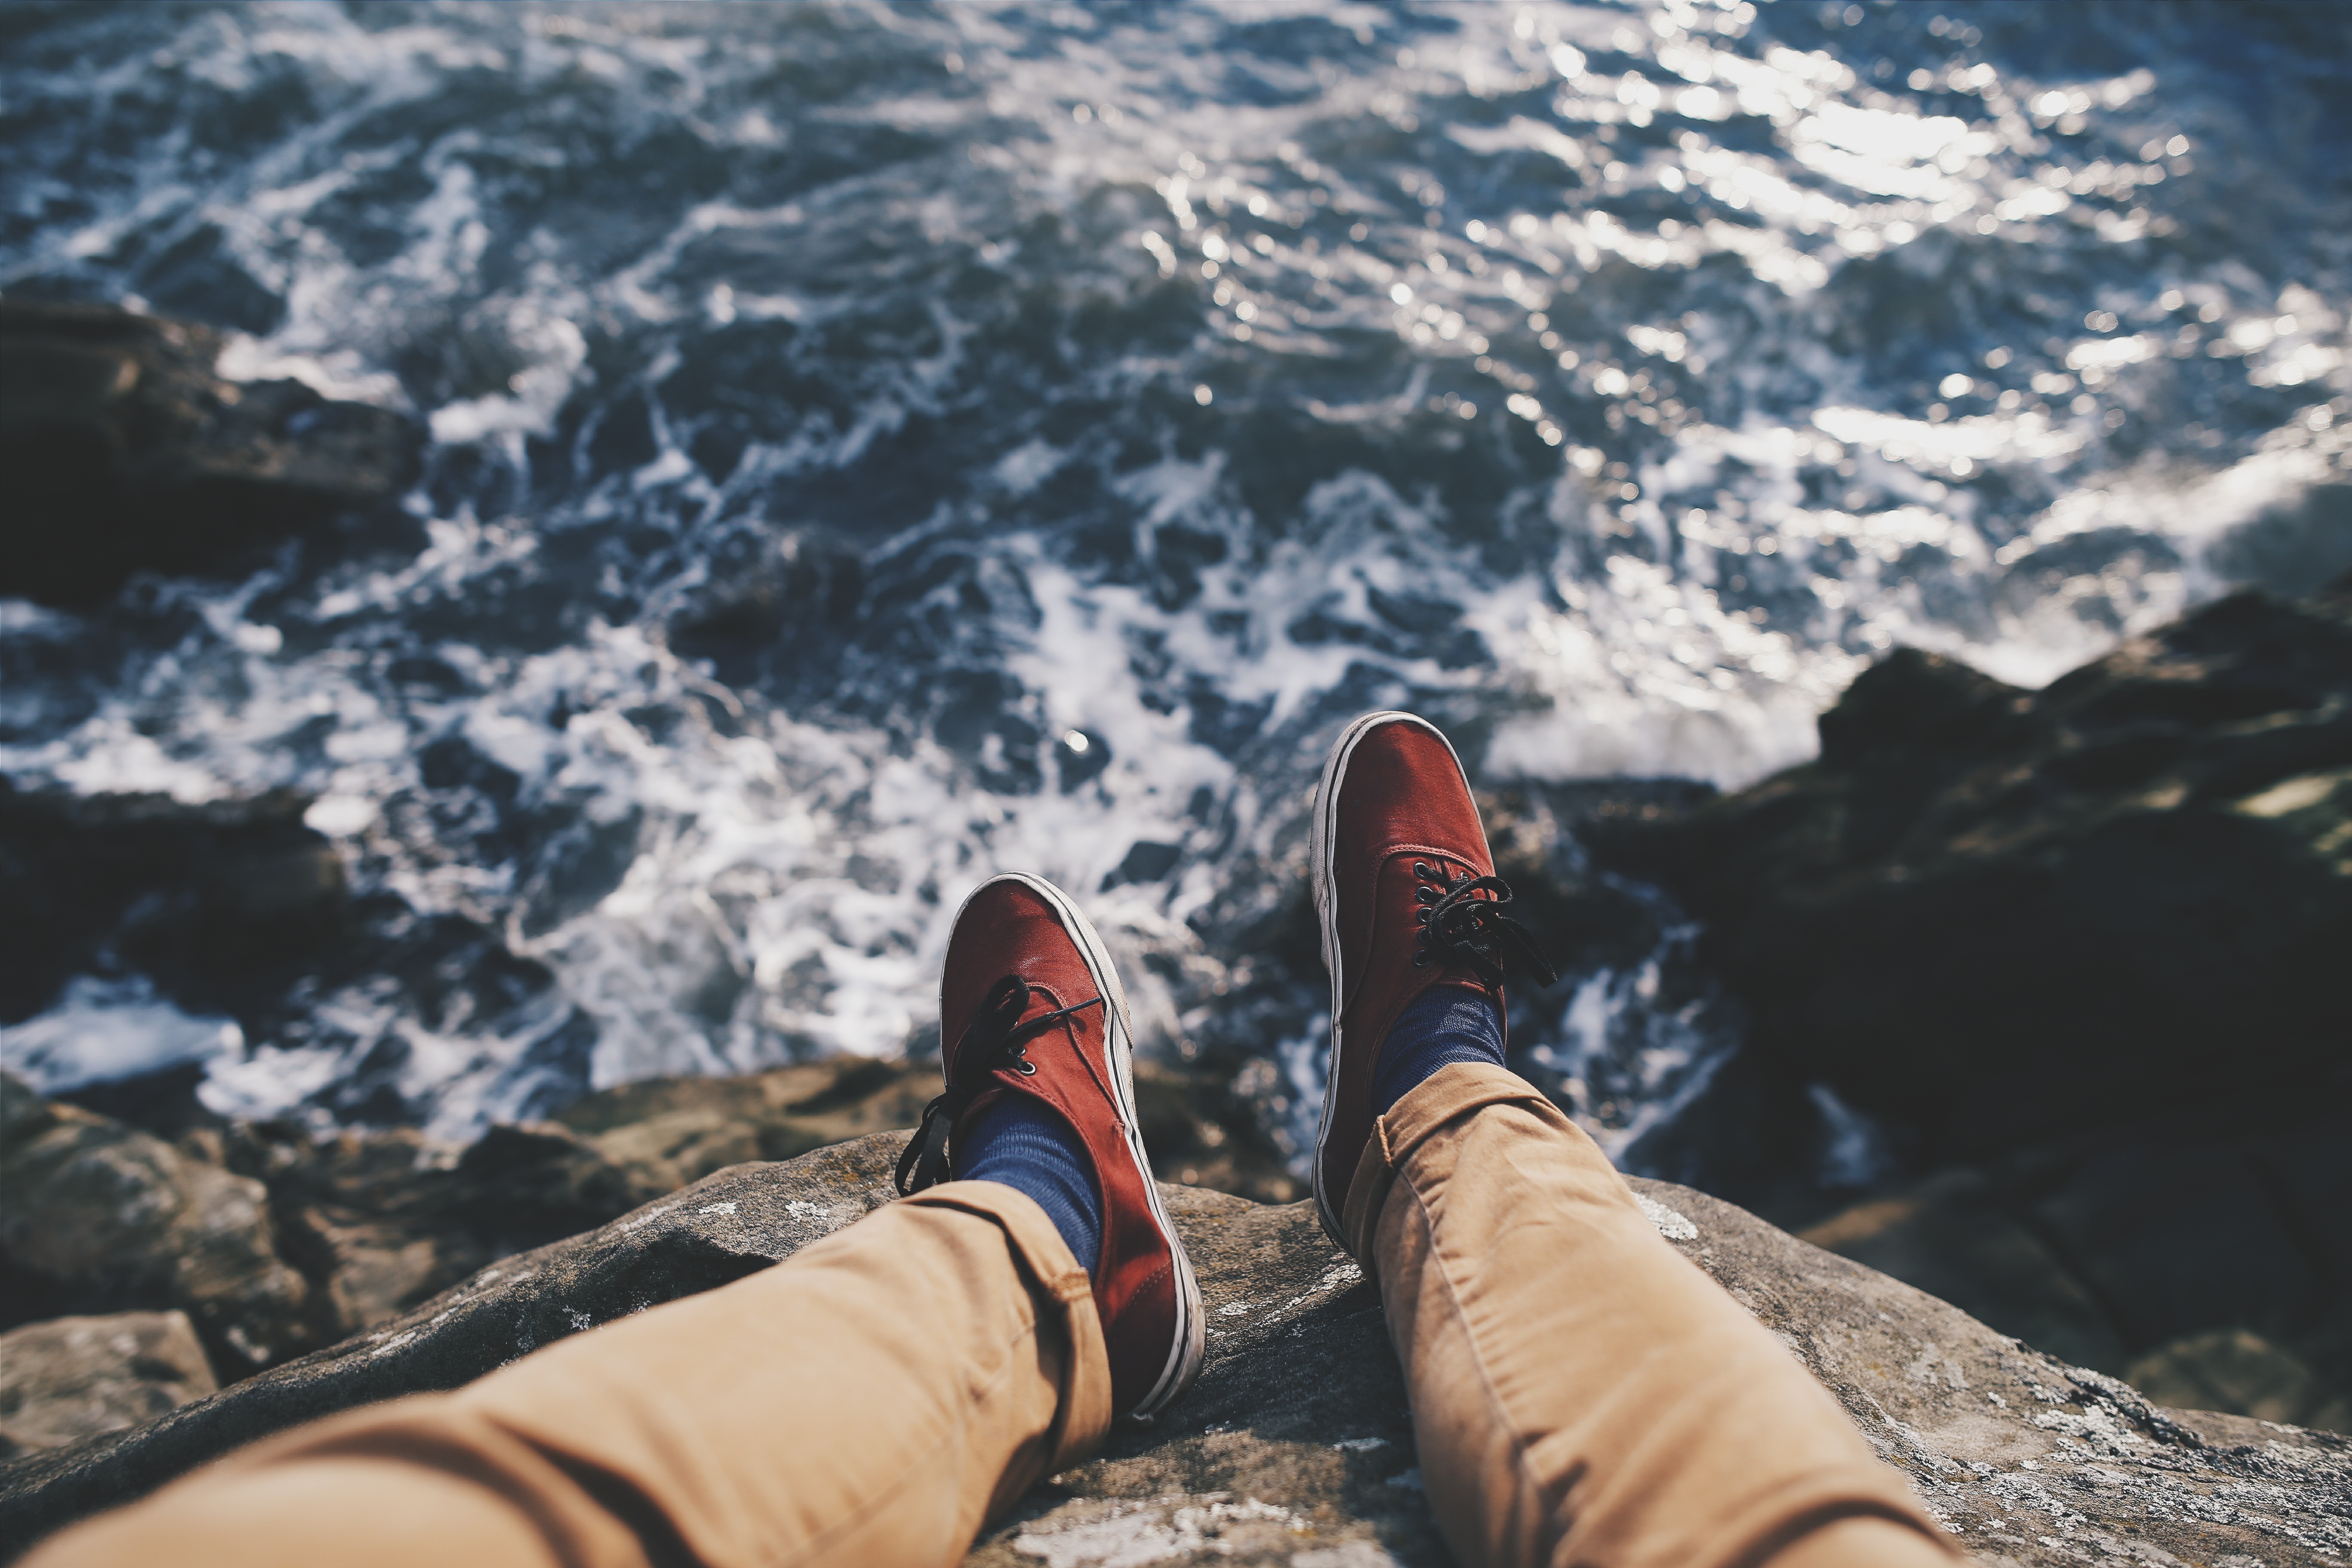
sea, person, feet, adventure, relax, foot, extreme sport, ocean view, pants, shoes, relaxation, legs, footwear, socks, person sitting